España de Puebla

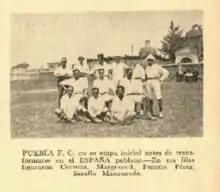
Puebla FC in 1915.

The club was founded in 1915 under the name Puebla FC just 8 years after Puebla A.C., the first football club in the state, dissolved in 1907. To the contrary of Puebla A.C., Puebla FC was founded by the Mexican Spanish community of the city of Puebla. In 1916 the club changed its name to Espana De Puebla aster the clubs associated itself with Real Club España of Mexico City. During its first years of existence the club struggled to find opponents in the state of Puebla, finding few in San Martin, which forced the club to travel east to the state of Veracruz where football was more developed. In Orizaba, Veracruz, a town in Mexico where football clubs rivaled in experience and numbers to the ones in the capital, the club had its first real matches against experienced clubs such as Unión Deportiva Río Blanco and Club Cervantes.